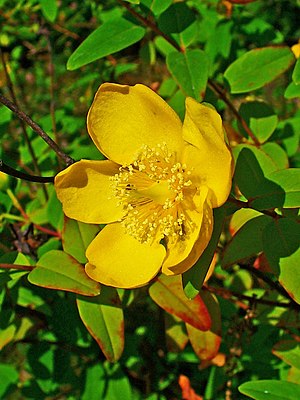
Kinesisk perikon
Kinesisk perikon (Hypericum hookerianum)